Deal, Kent

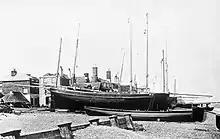
Deal luggers and a 4-oared galley on the beach at Port Arms station in 1866. The luggers are hauled up close to their capstans, where they are held by chains led through special holes in the keel. The galley in the foreground is of the type used for boarding and landing pilots.

In the 19th century there were several types of boat used by the boatmen. The two largest were the Deal luggers. In the early part of the century, these were three-masted vessels, with a dipping lug on the fore and main masts and a standing lug mizzen. A jib was set on a bowsprit and the mizzen sheeted to a long outrigger. The mainmast could be dispensed with to give more working room in the boat or in the winter, so it was common for just two masts to be used. The mainmast ceased to be used altogether in the 1840s. The "first class" luggers (often called "forepeakers") would be up to long, with a beam of , carrying six tons of ballast in a hull that weighed three-and-a-half tons. They were clinker built and had an enclosed forepeak in which the crew could shelter or sleep – but otherwise these were undecked, open boats. It was these larger luggers that would carry a replacement anchor out to a ship in the Downs. The smaller luggers were called "cats", able to do most of the work of the larger boats, but instead of the enclosed forepeak they had a removable cabin that could be set up between the thwarts. There were 21 first class luggers operating from Deal in 1833 and 15 cats. In the same year, 54 four or six oared galleys worked from Deal. These were lighter boats of between in length. They could be sailed as well as rowed, setting a dipping lug on a single mast. They were used for taking passengers out to ships in the Downs and for boarding and landing pilots.